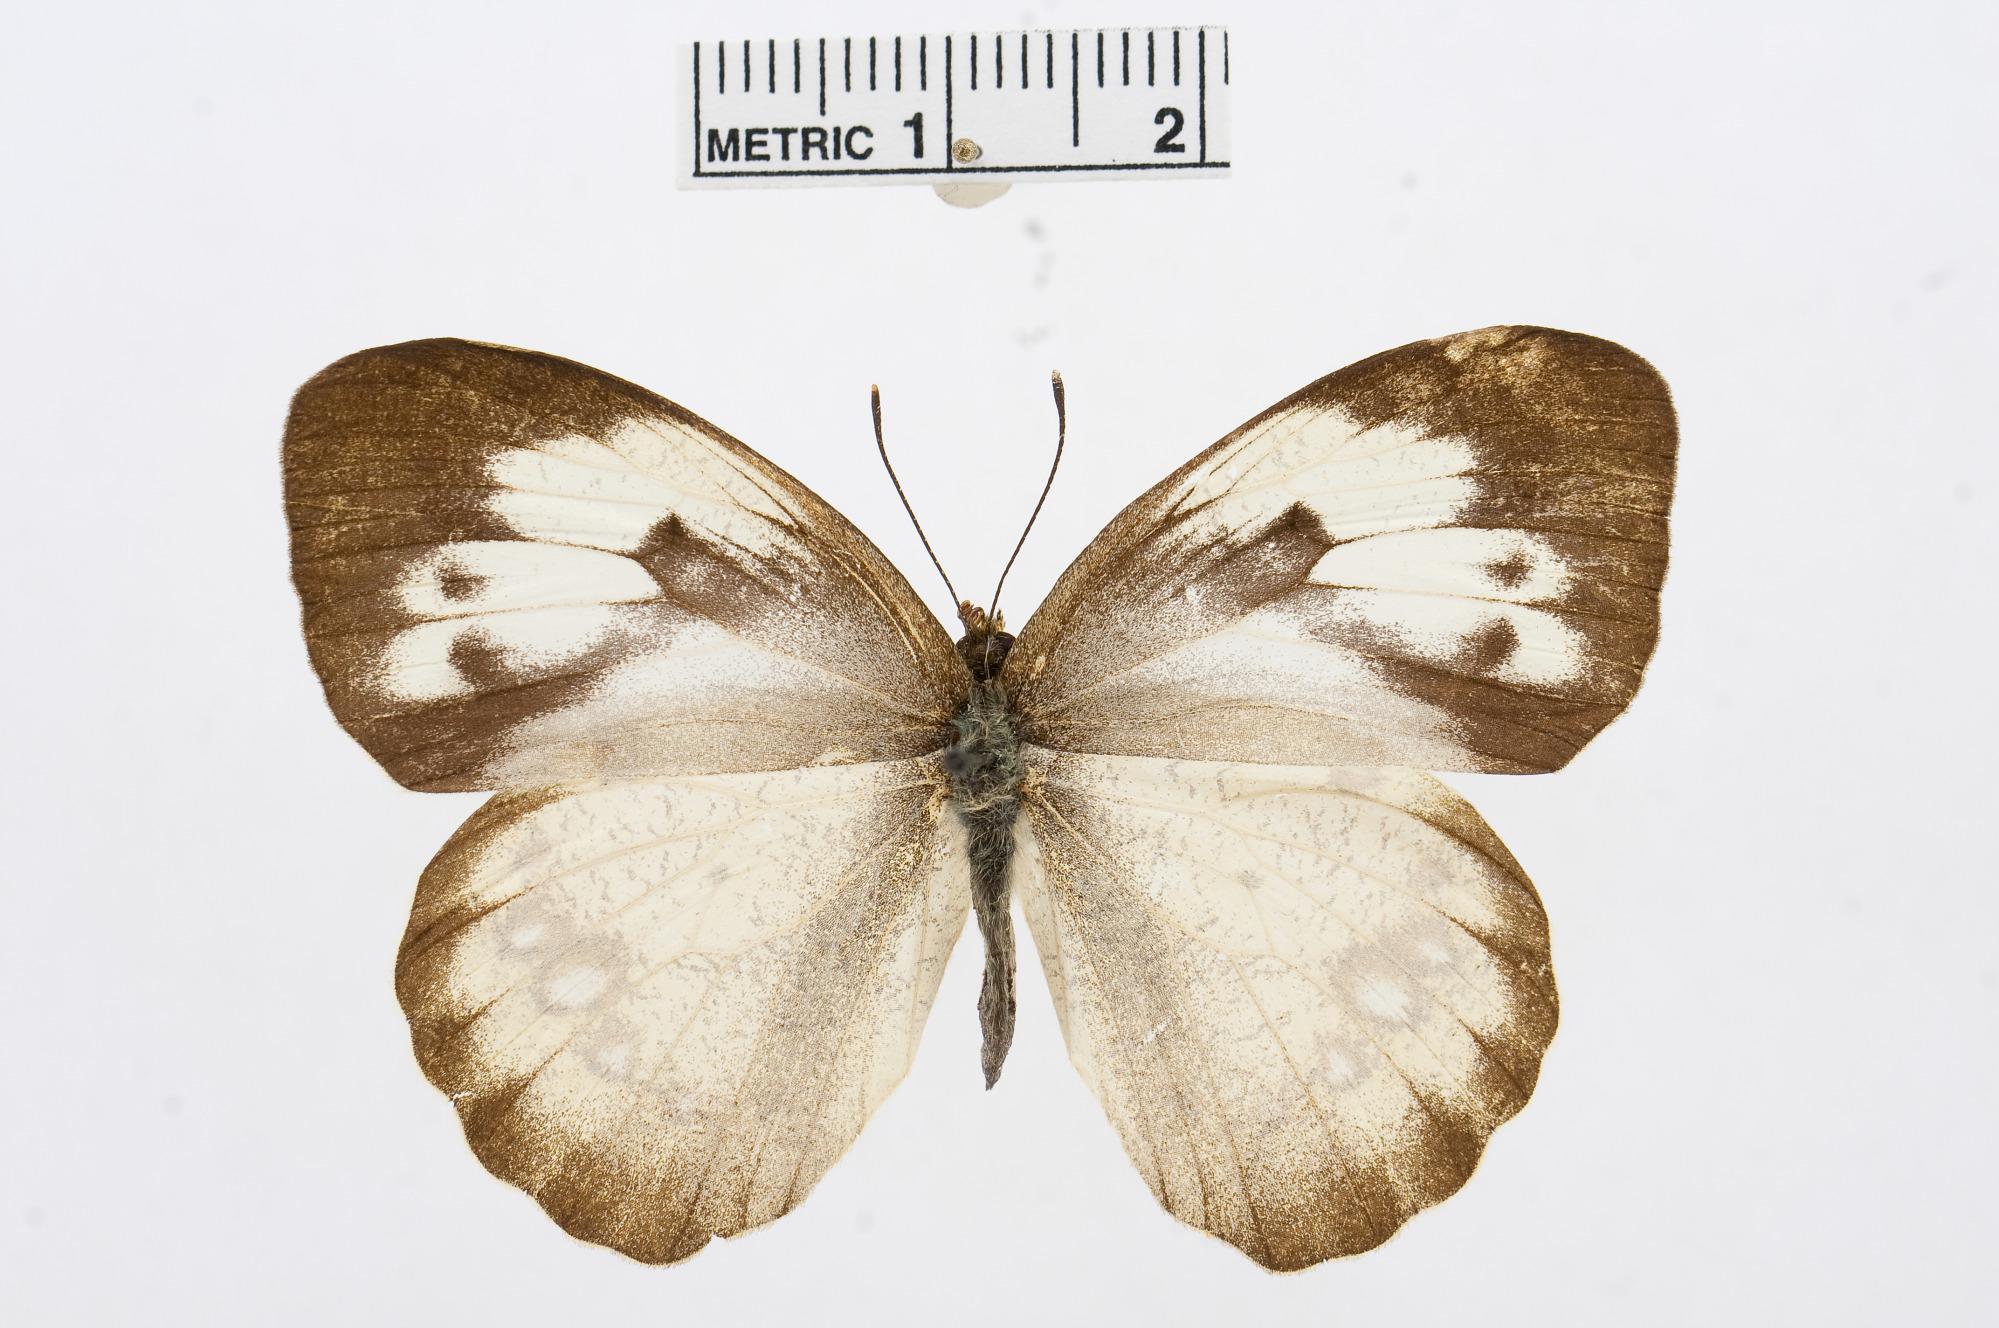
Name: Ixias pyrene
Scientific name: Ixias pyrene
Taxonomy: Animalia, Arthropoda, Hexapoda, Insecta, Lepidoptera, Pieridae, Pierinae